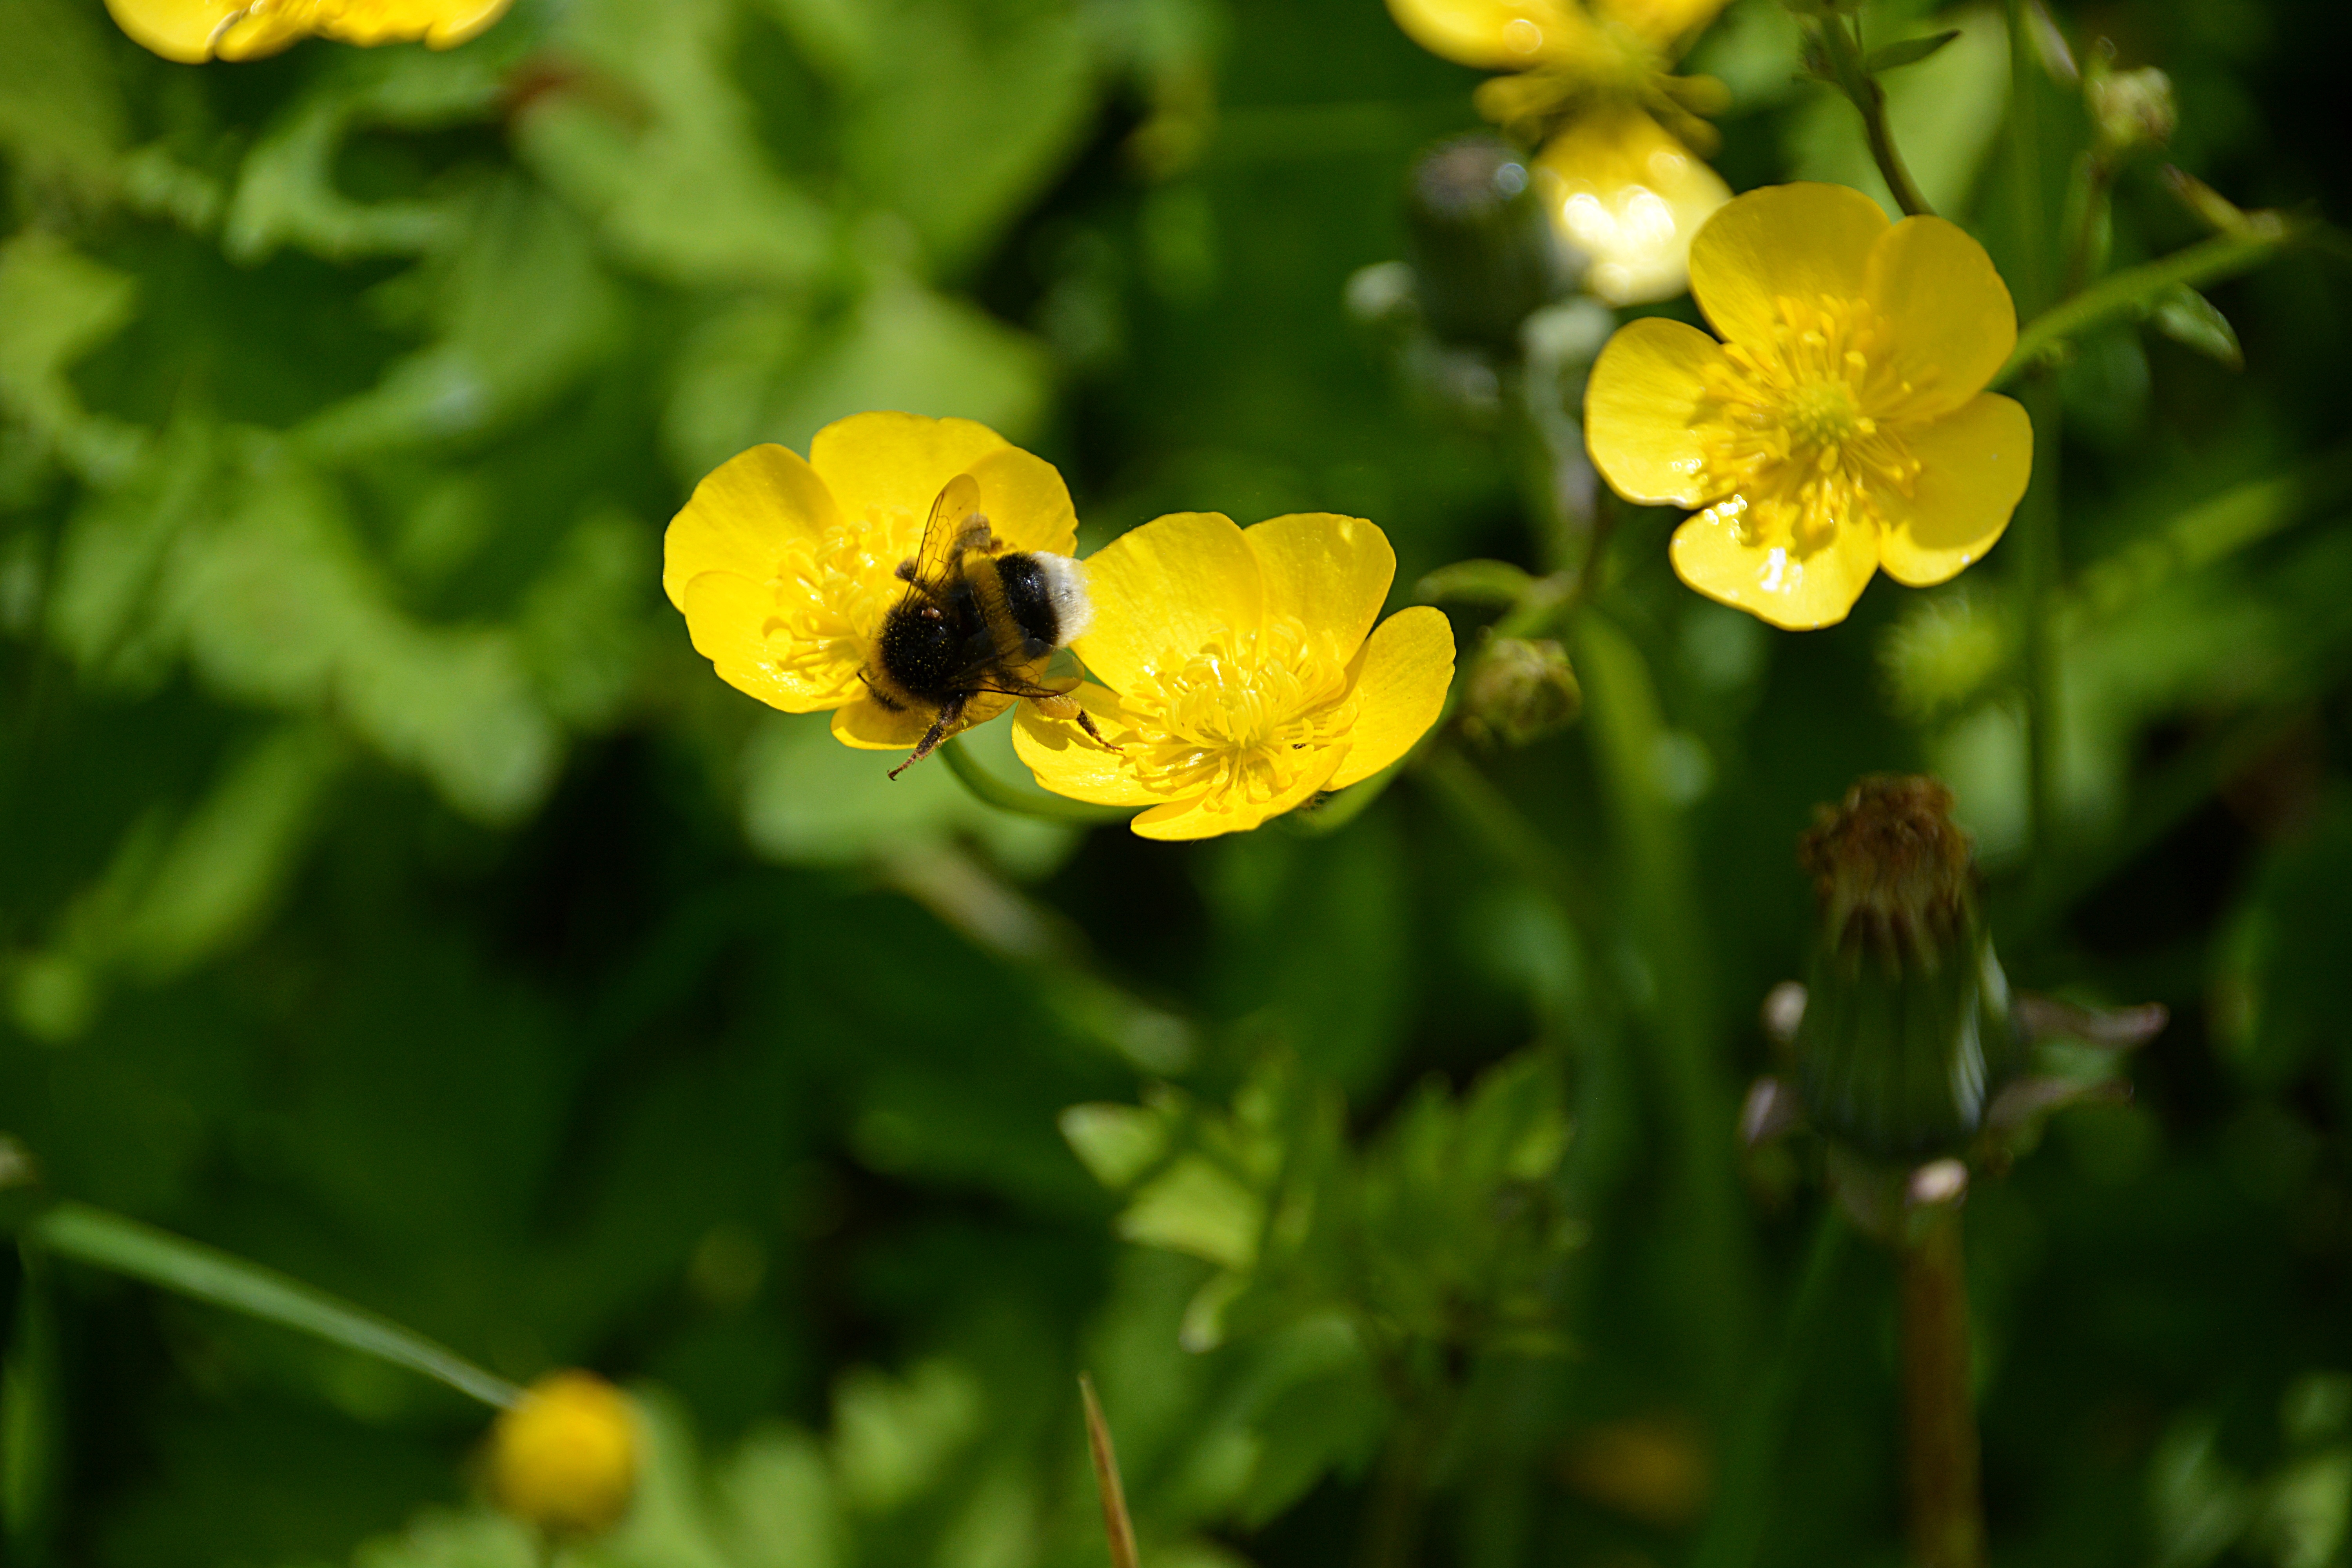
nature, plant, field, meadow, flower, summer, pollen, produce, insect, macro, yellow, flora, fauna, wildflower, colors, foraging, nectar, brightness, forage, macro photography, flowering plant, bourdon, land plant, common tormentil, chelidonium